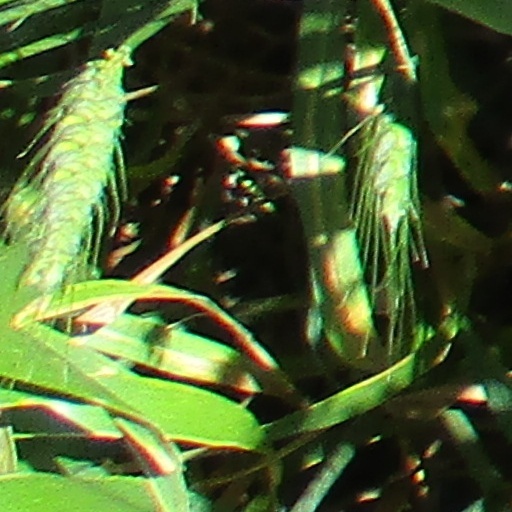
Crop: wheat